StarCraft: Ghost

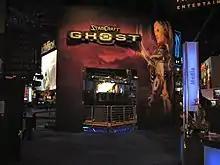
"StarCraft: Ghost" at the Electronic Entertainment Expo in 2005.

In July 2004, Blizzard Entertainment began collaboration with Swingin' Ape Studios to work on the game, and bought the company in May 2005. Despite anticipation for the game by industry journalists, "Ghost" was delayed again and its release date was pushed back to September 2005. At Electronic Entertainment Expo 2005, "Ghost" was officially reannounced, but the GameCube version was canceled by Swingin' Ape Studios due to the platform's lack of online support. The game's release on the remaining two platforms was again delayed until 2006. Despite the efforts of Swingin' Ape, "Ghost" failed to materialize as scheduled, and in March 2006 Blizzard Entertainment announced an indefinite postponement on development of "Ghost" while the company explored new options with the emerging seventh generation of video game consoles. Despite its long development history, IGN noted that the concept of "Ghost" still held promise. Although the game's development was suspended, Keith R. A. DeCandido's novel "StarCraft Ghost: Nova" was published several months later in November 2006.